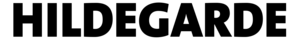
Logo
Hildegarde est un réseau d’entreprises créé par Reginald de Guillebon en 2000, présent dans la littérature, la presse, les médias, la production cinéma et audiovisuelle ainsi que l'enseignement supérieur cinématographique et artistique.